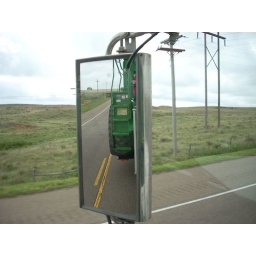
All you see is big green combine in both mirrors